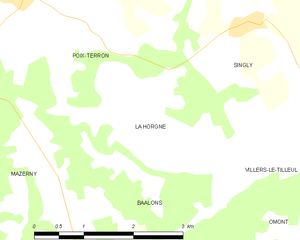
Carte des communes françaises: La Horgne